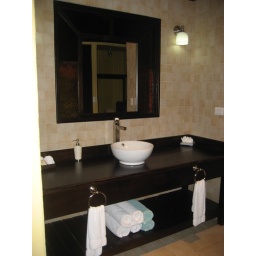
The stained glass around the mirror looked pretty during the day.